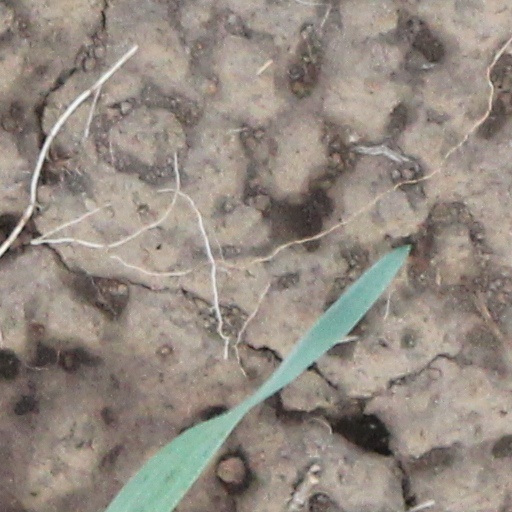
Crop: wheat